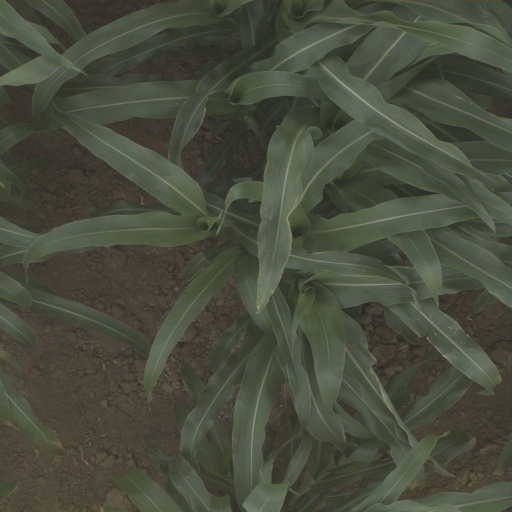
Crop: sorghum